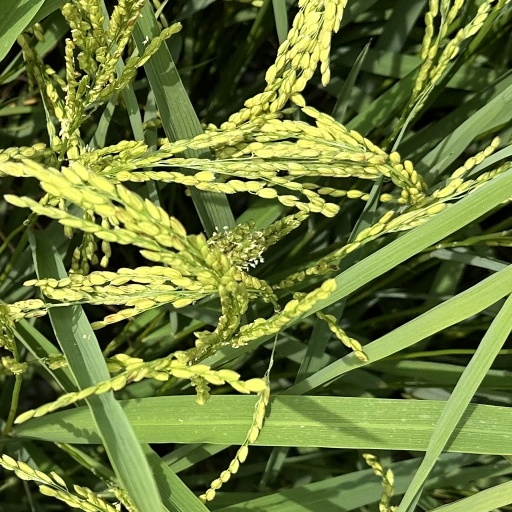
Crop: rice